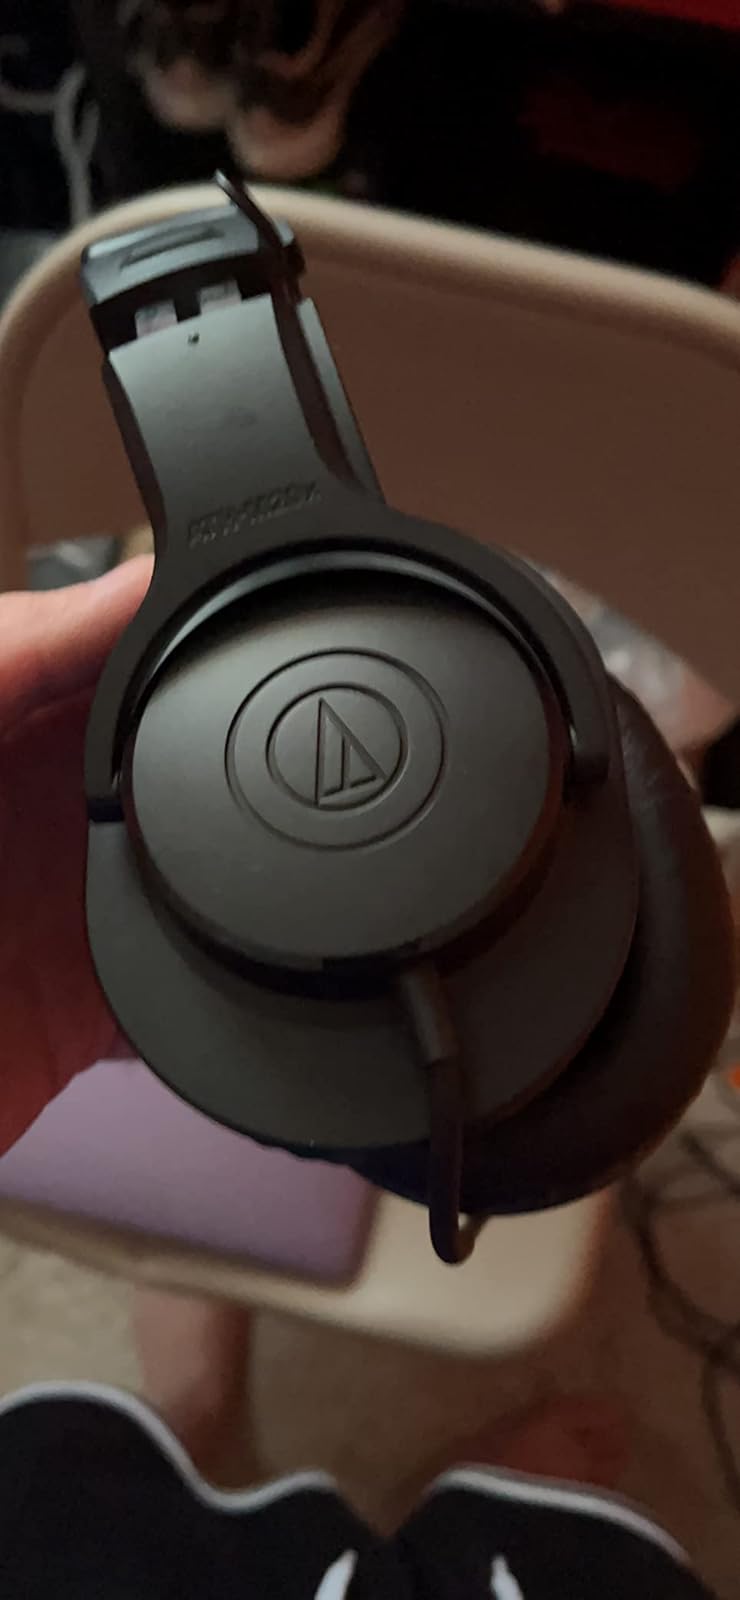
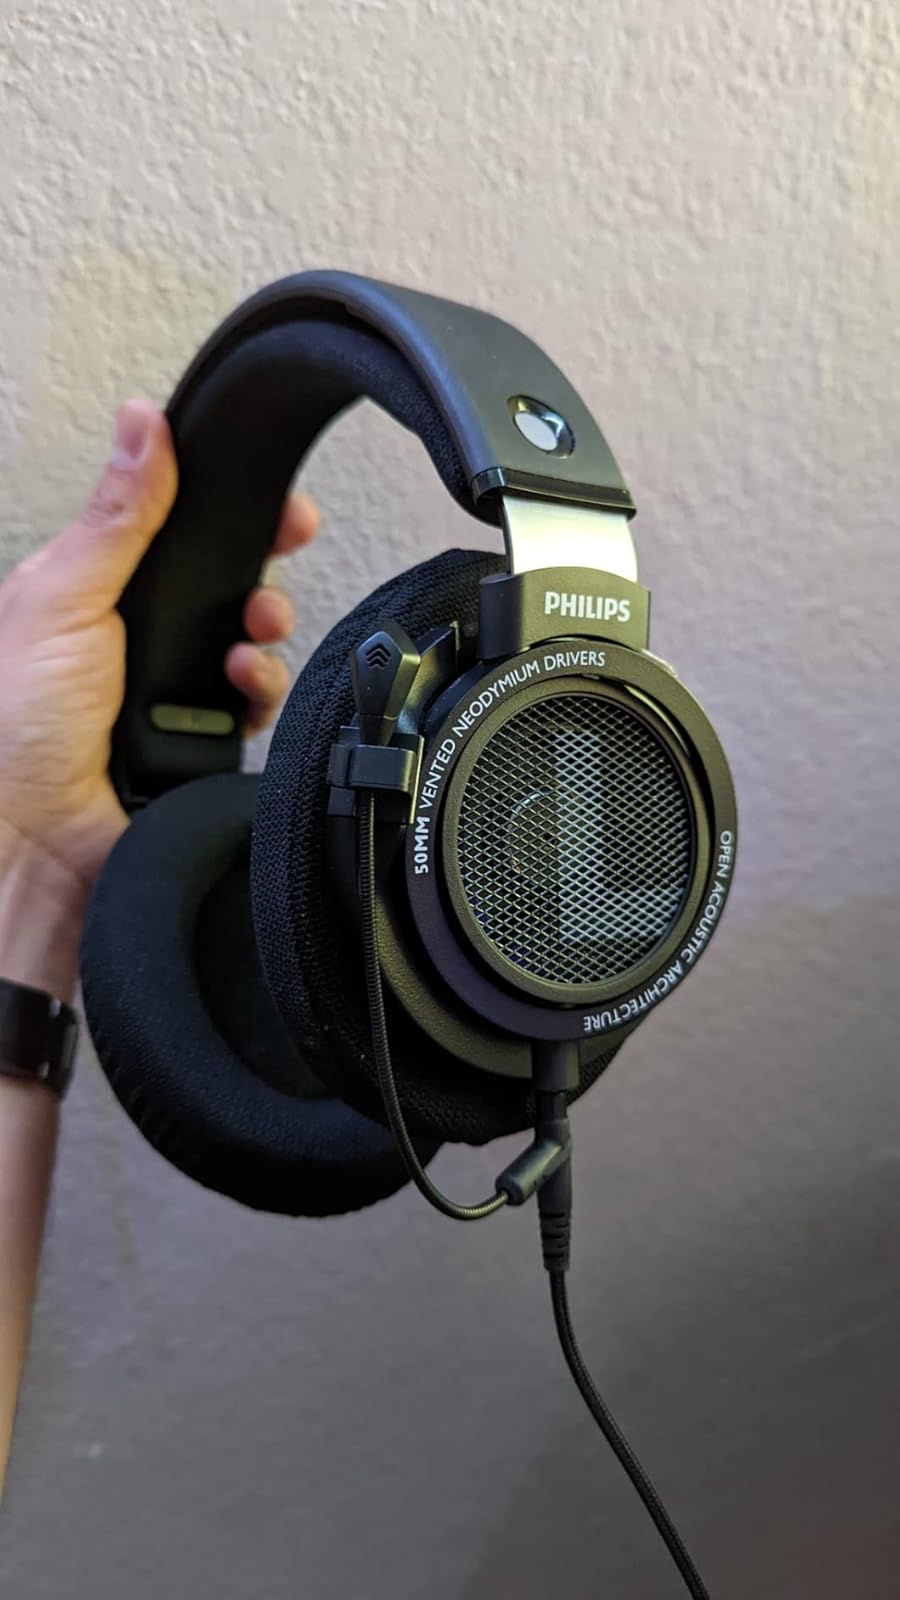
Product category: headphones
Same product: no